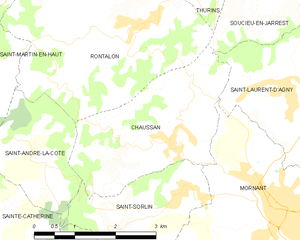
Carte des communes françaises